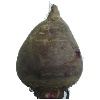
Label: beetroot